Sacramento, California

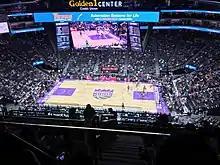
A Sacramento Kings game at Golden 1 Center in Downtown

The Sacramento Ballet, Sacramento Philharmonic Orchestra, and the Sacramento Opera perform at the SAFE Credit Union Performing Arts Center (formerly known as the Community Center Theater).